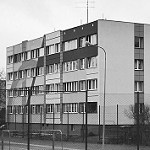
Label: B & W